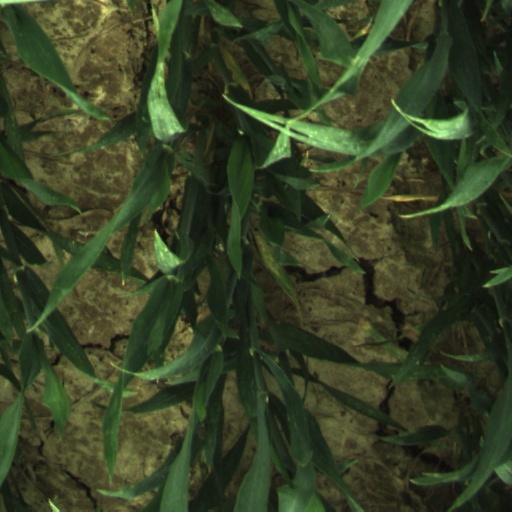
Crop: wheat